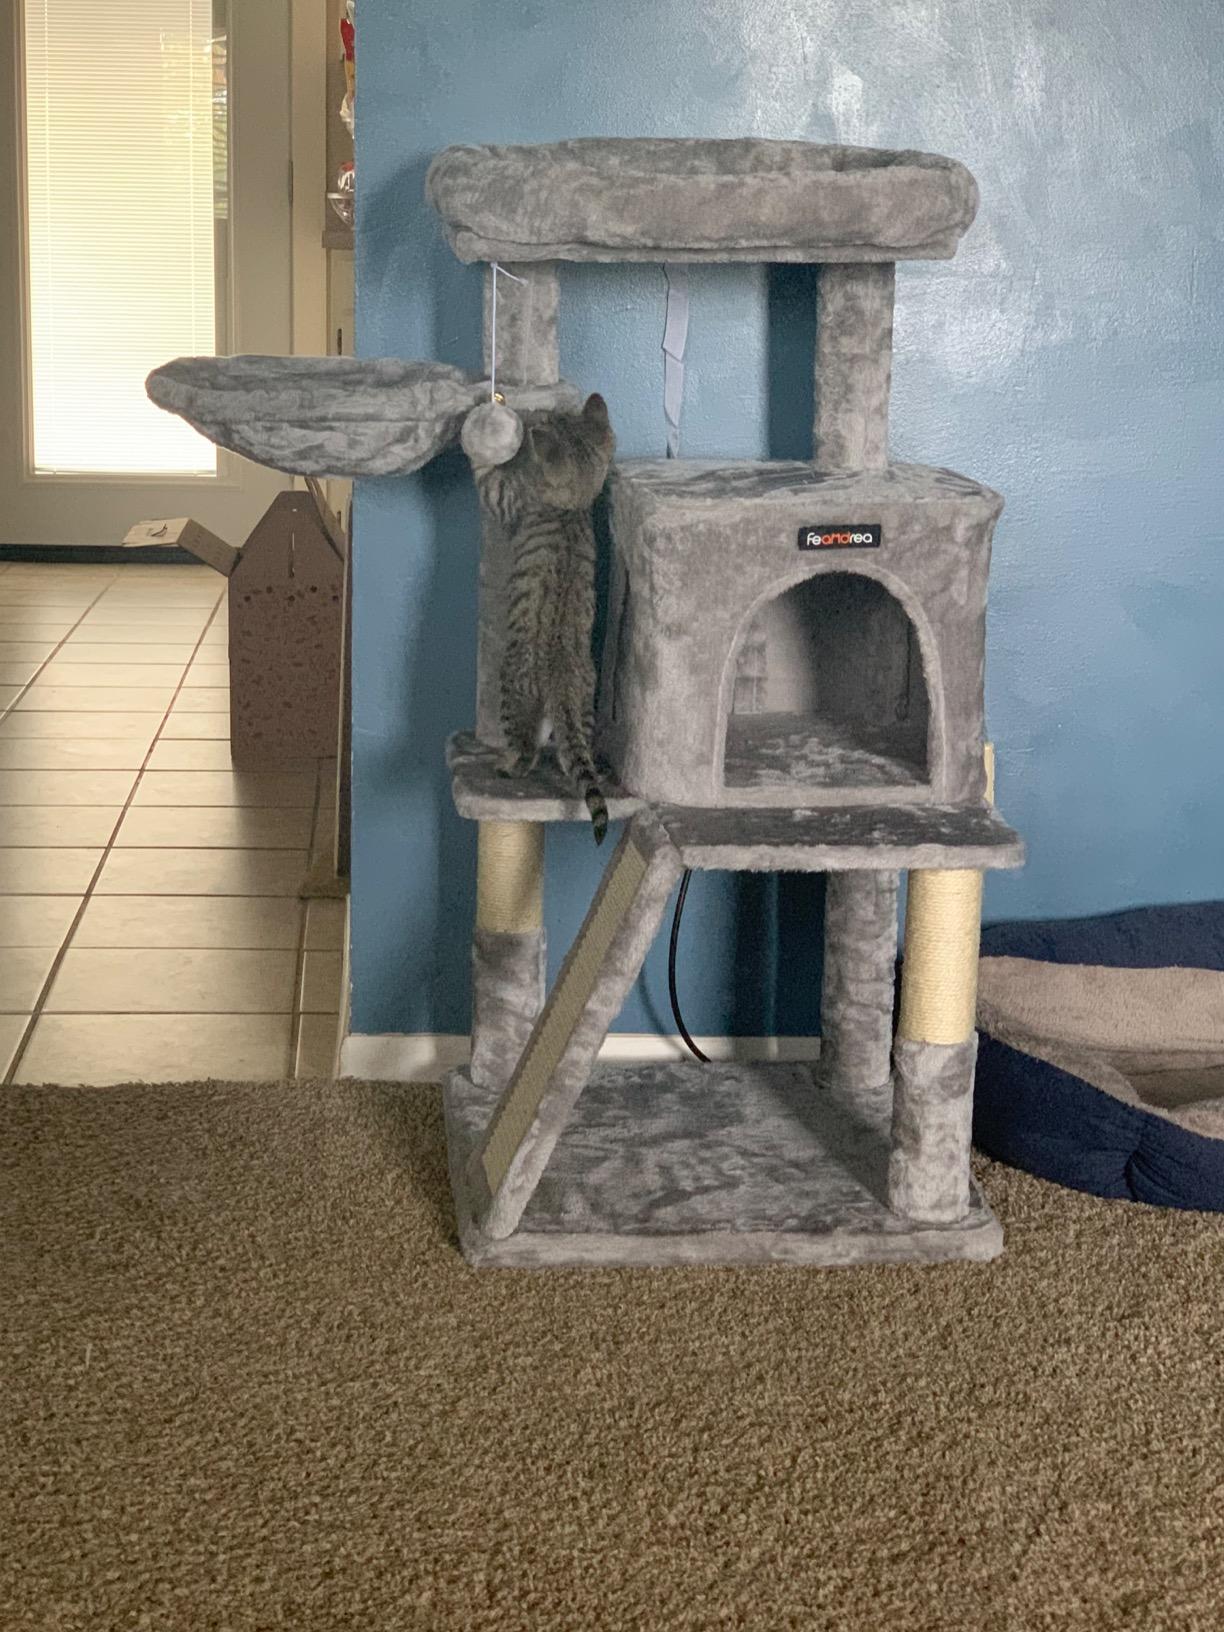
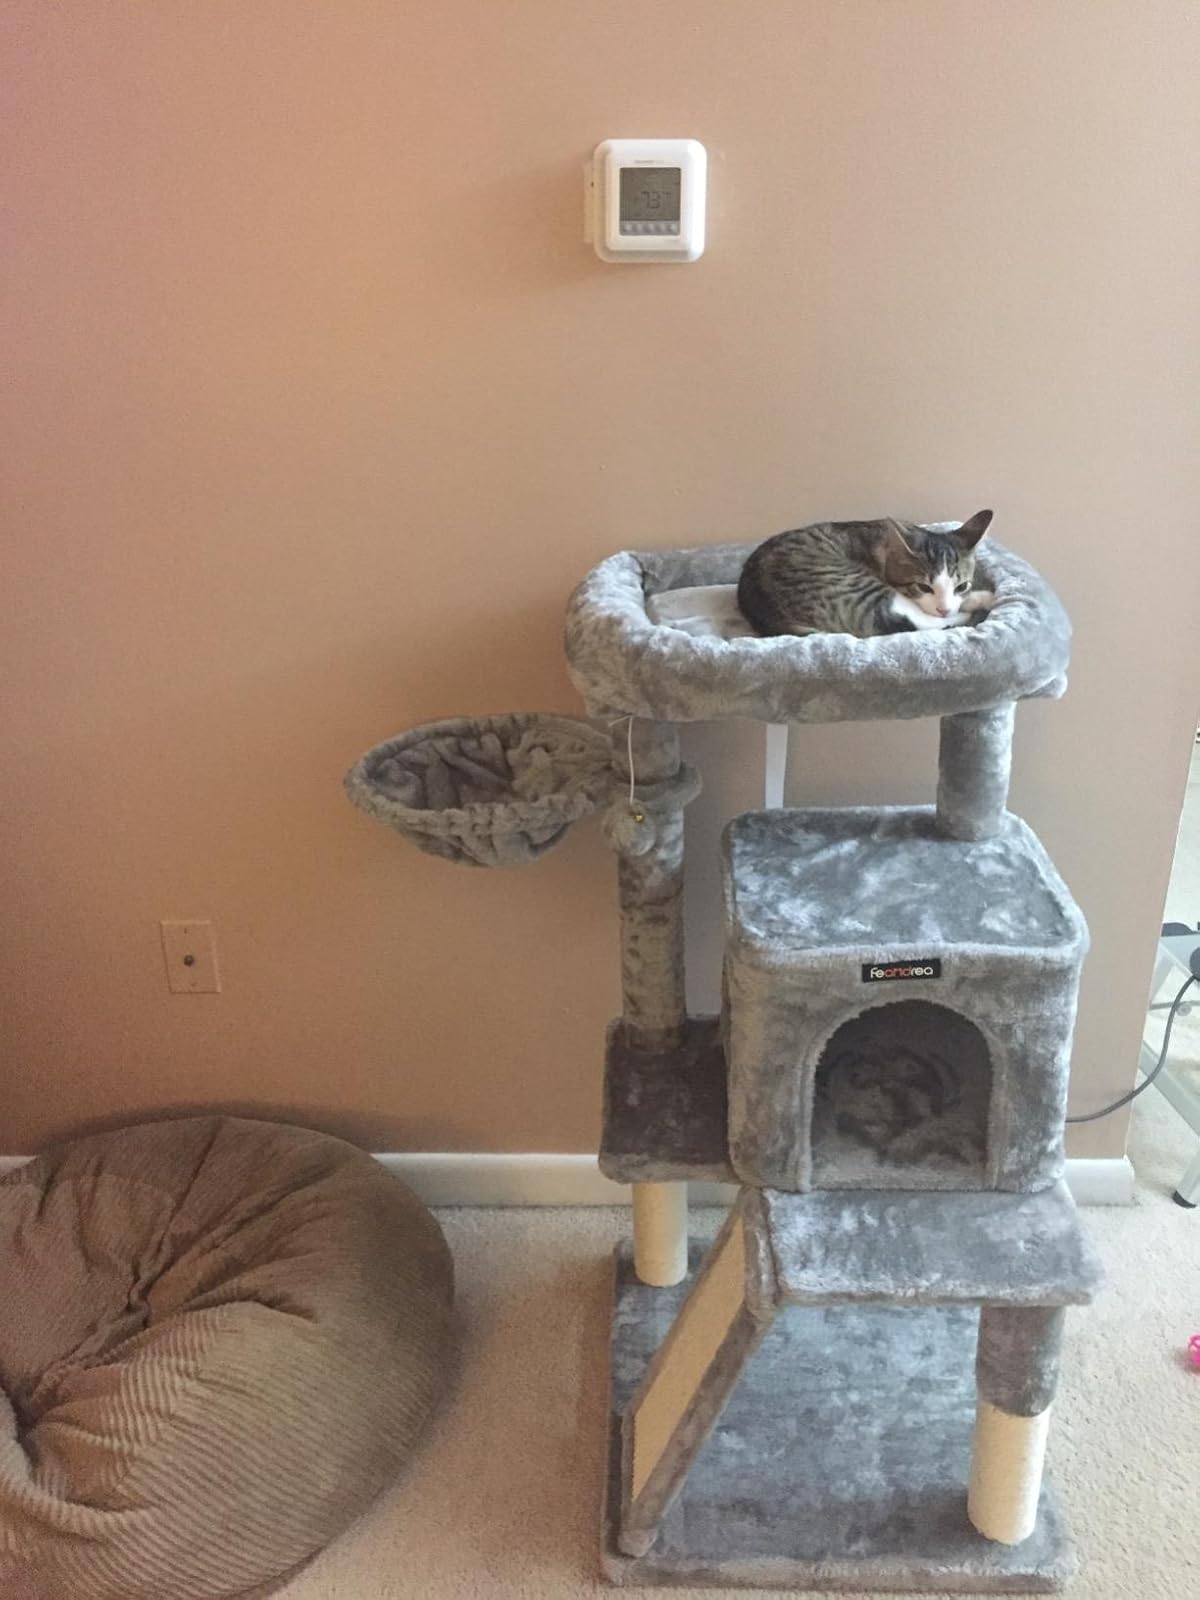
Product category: items_cat tree
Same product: yes